Sky position (RA, Dec in degrees): 181.659, 25.75
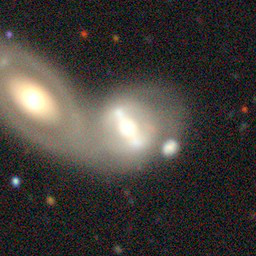
Galaxy morphology: Merging Galaxies